Yellow Oval Room

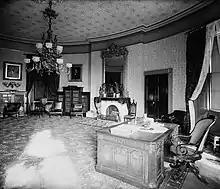
Yellow Oval Room in 1886, then known as the upper oval room

On January 1, 1801, and before it was even complete, John Adams held the first presidential reception in this room, known then only as "the upstairs oval parlor." Dolley Madison first decorated the room in yellow damask in 1809.